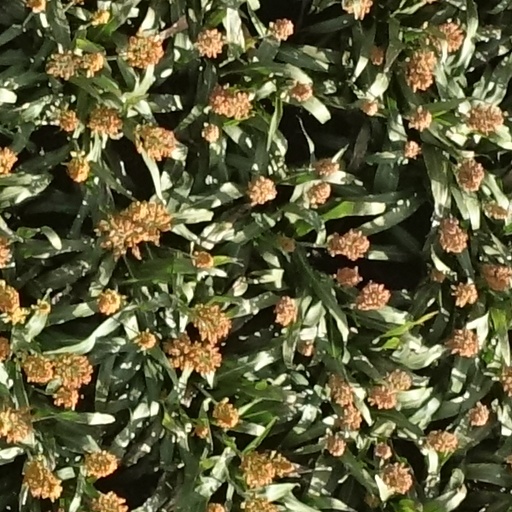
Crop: sorghum